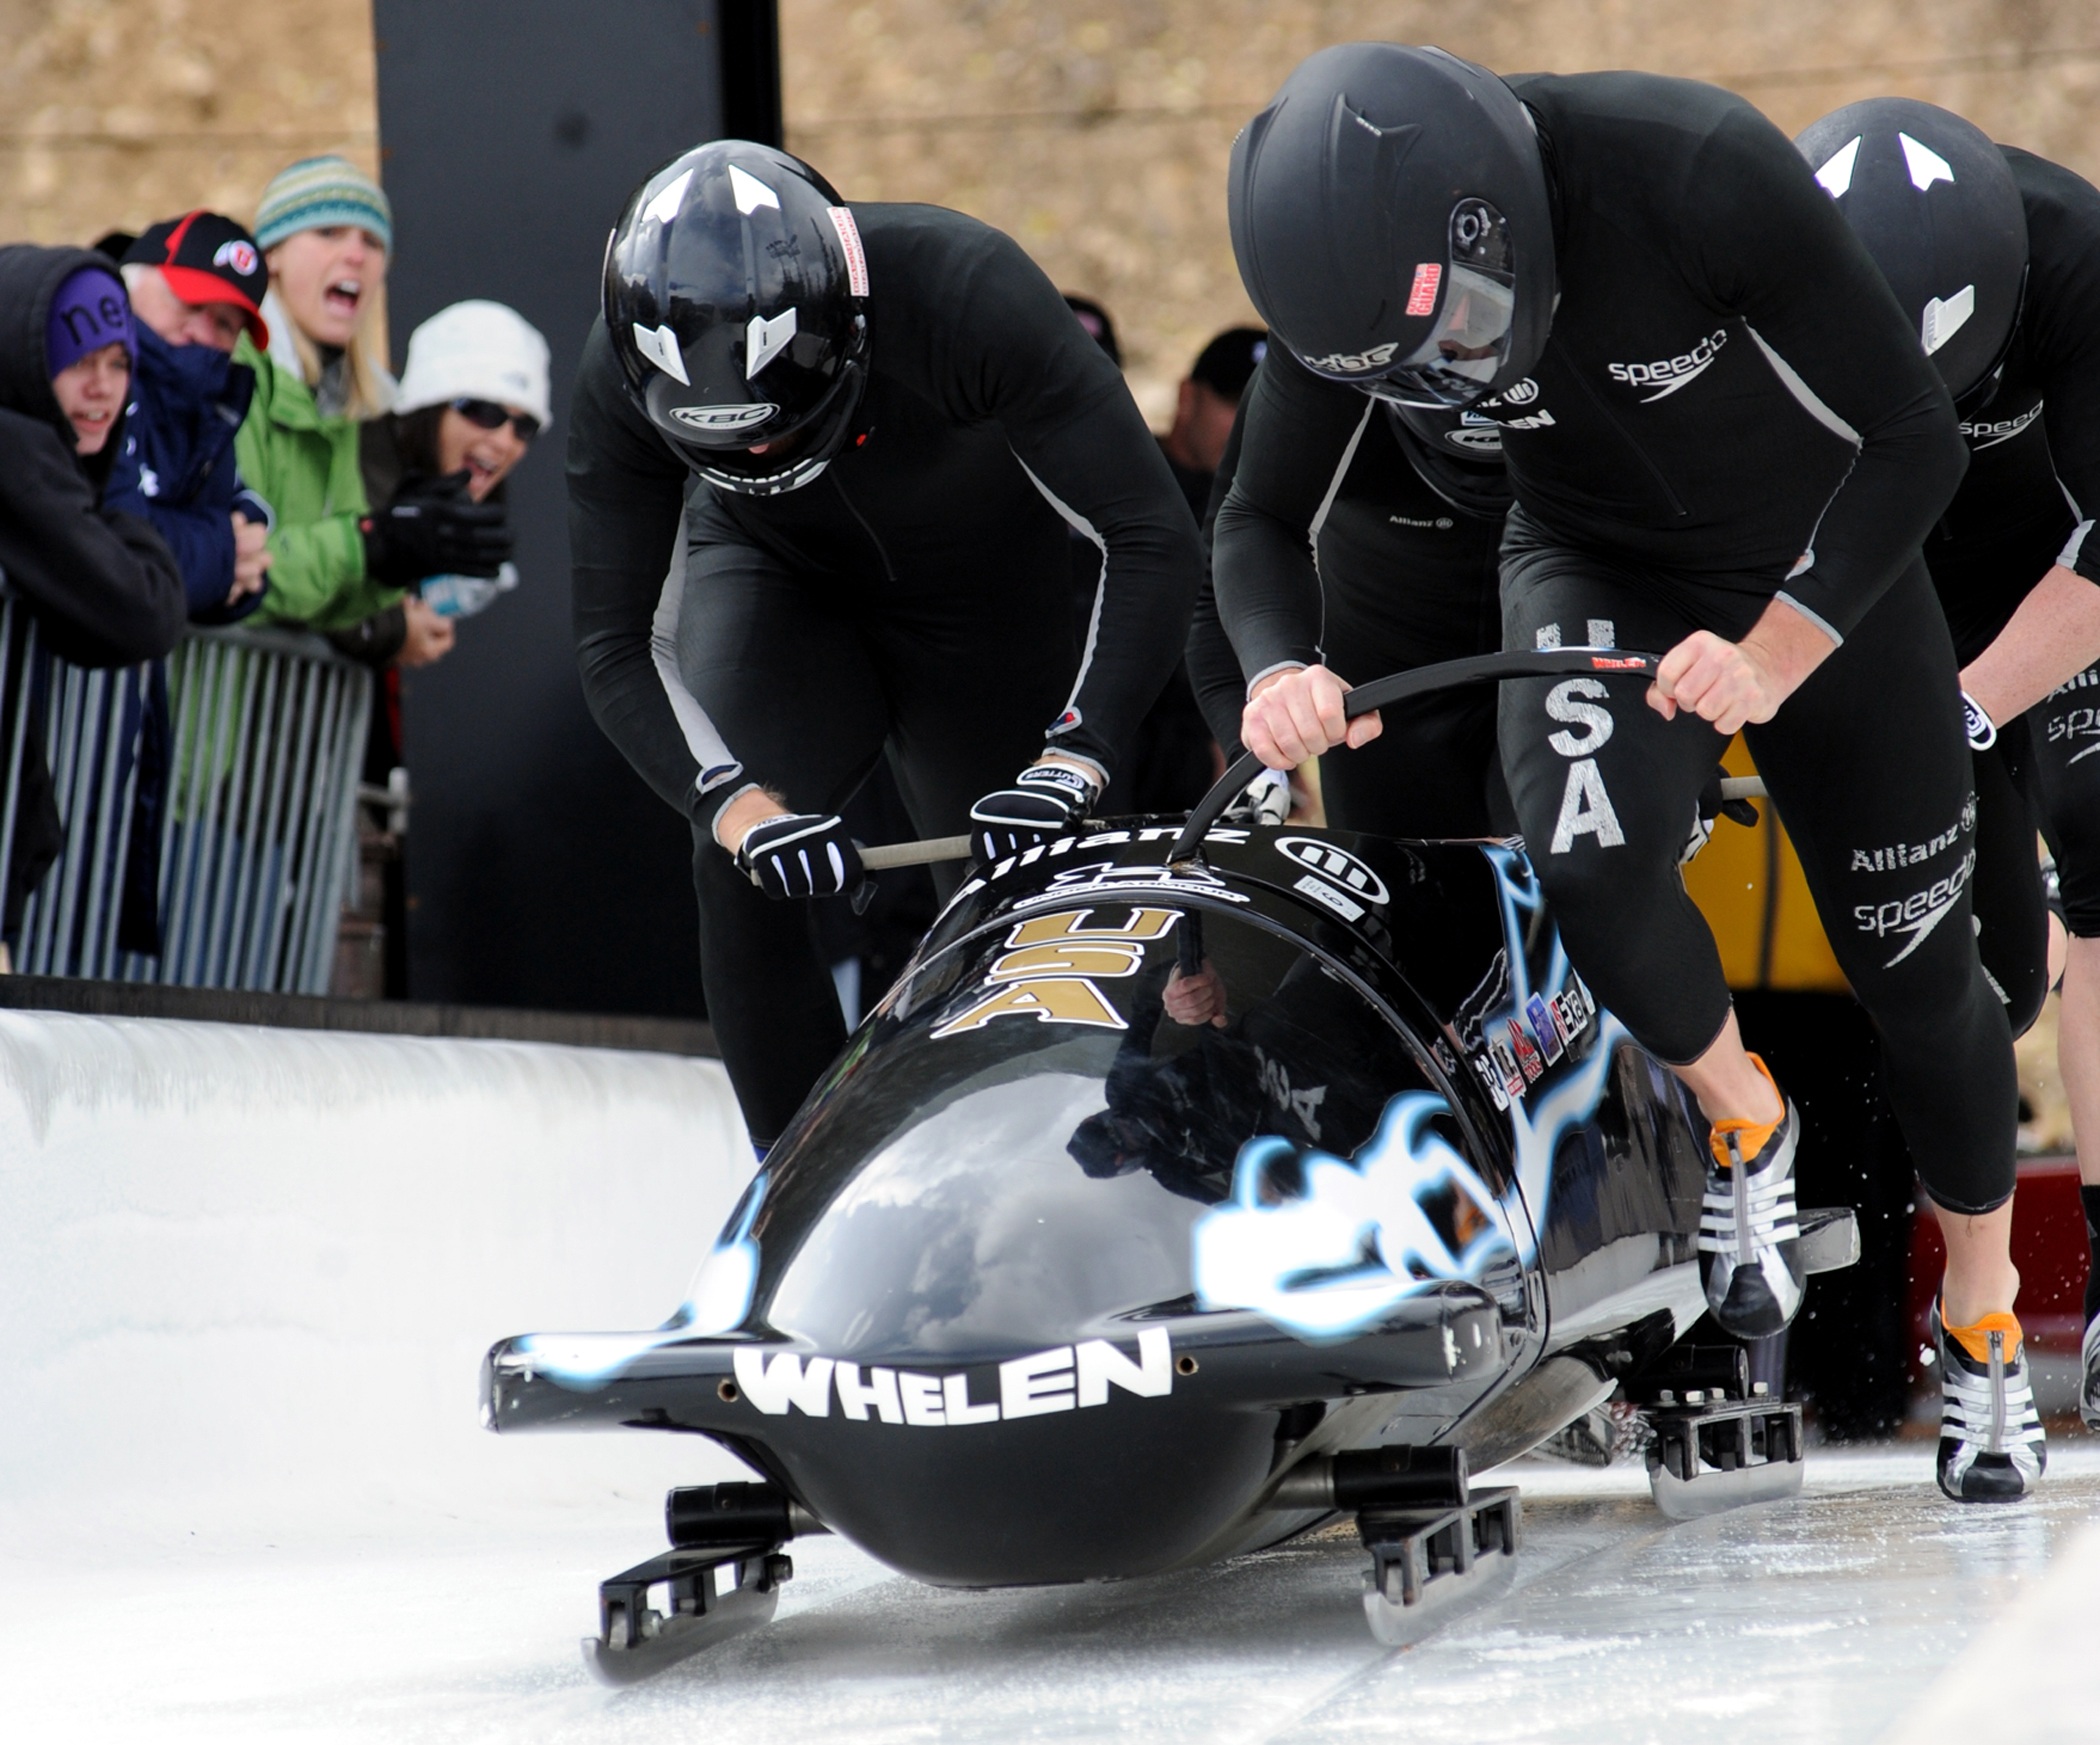
snow, winter, sport, recreation, speed, winter sport, competition, team, sports, racing, sled, athletes, sledding, pushing, outdoor recreation, bobsled, bobsledding, short track speed skating